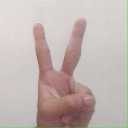
अक्षर: क